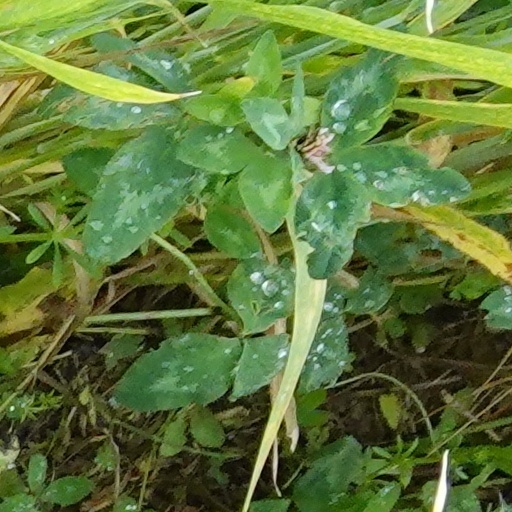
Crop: wheat